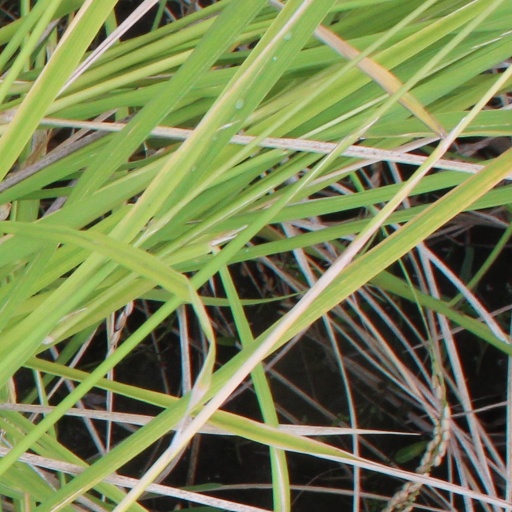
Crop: rice